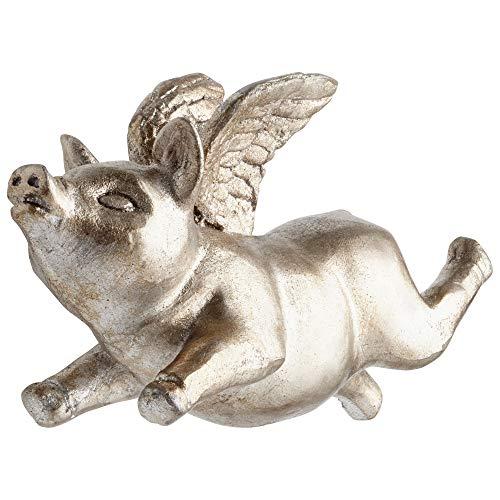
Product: Cyan Design 09586 Porco Volante Wall Decor
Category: Home & Kitchen | Home Décor | Kids' Room Décor | Wall Décor
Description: Size: 3.25'' high by 6.5'' wide by 0'' deep.
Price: $81.00
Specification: ProductDimensions:6.5x6.5x3.2inches|ItemWeight:2.3pounds|ShippingWeight:3pounds(Viewshippingratesandpolicies)|Manufacturer:CyanDesign|ASIN:B076DKDK59|Itemmodelnumber:09586